Artaphernes

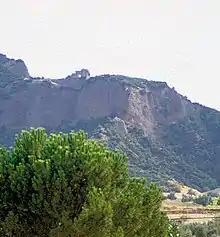
Artaphernes successfully resisted the Greek and Ionian siege in the citadel of Sardis.

Soon after this, the Ionian Revolt began, at the instigation of Aristagoras who felt certain that the failure of the Siege of Naxos would lead to his lordship being taken away from him or his life. Histiaeus, who was the tyrant of Miletus but was recalled to Susa after Darius grew fearful of Ionia's power believed that he would be sent back to the coast if there was a revolt so he gave his support. After Histiaeus sent Aristagoras a secret message, in which he signified that Aristagoras should revolt the Ionian Revolt began. Subsequently, Artaphernes played an important role in suppressing the Ionian Revolt.